How to Get Away with Murder

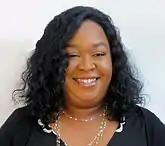
Shonda Rhimes, co-executive producer of "How to Get Away with Murder"

On August 19, 2013, ABC bought from Shondaland Productions the original concept, produced by Shonda Rhimes and Betsy Beers. The script for the pilot episode was written by "Grey's Anatomy" supervising producer Peter Nowalk. ABC ordered the pilot on December 19, 2013. On May 8, 2014, ABC picked up the pilot to series for the 2014–15 television season. At the Television Critics Association Press Tour in July 2014, it was announced that "How to Get Away with Murder" would be a limited series with only 15 or 16 episodes per season. The smaller size of episode count stems from the deal for the series star Viola Davis. On October 9, 2014, ABC picked up the series for a full season of 15 episodes.